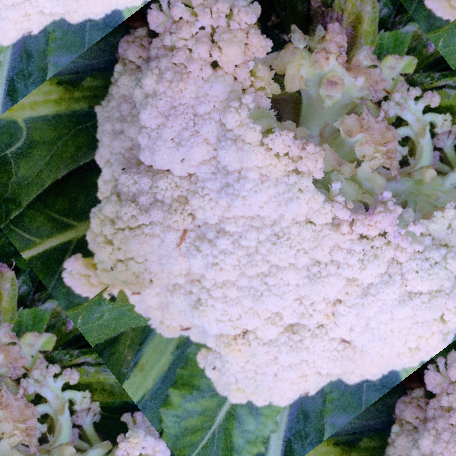
Label: Bacterial spot rot